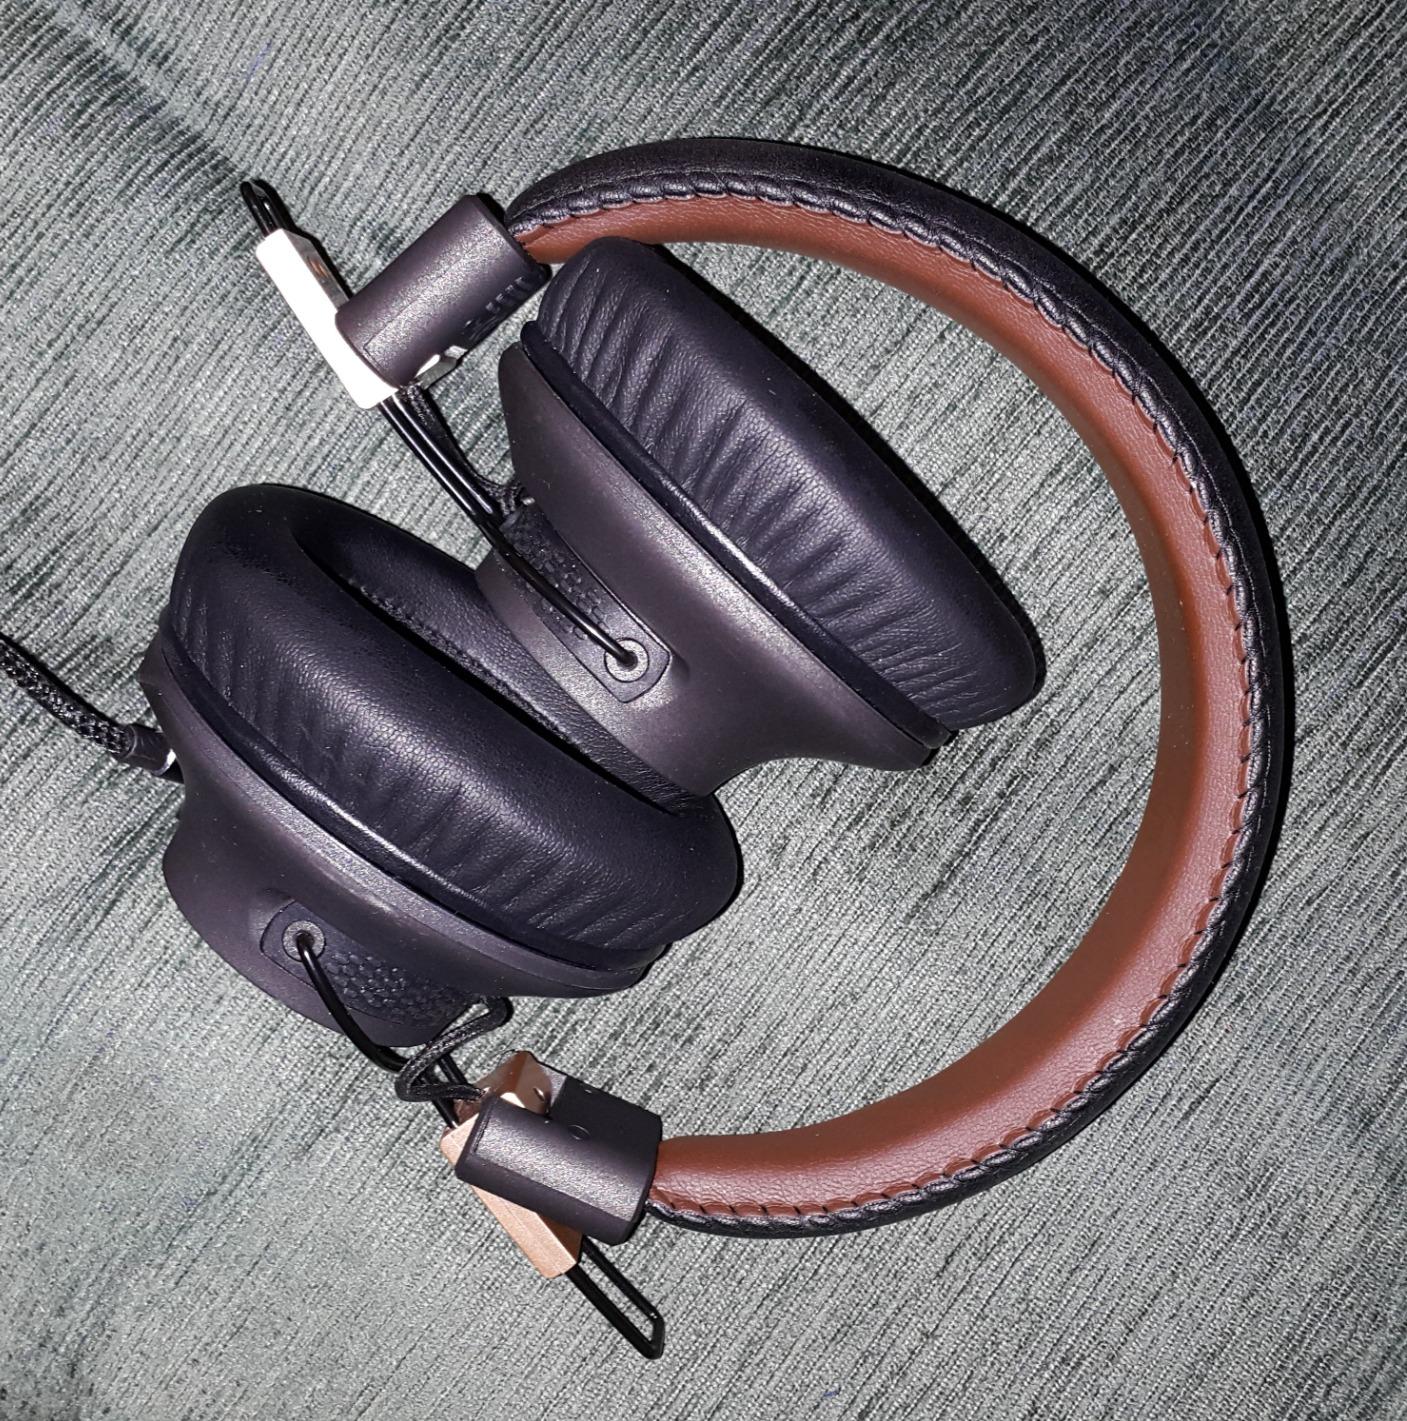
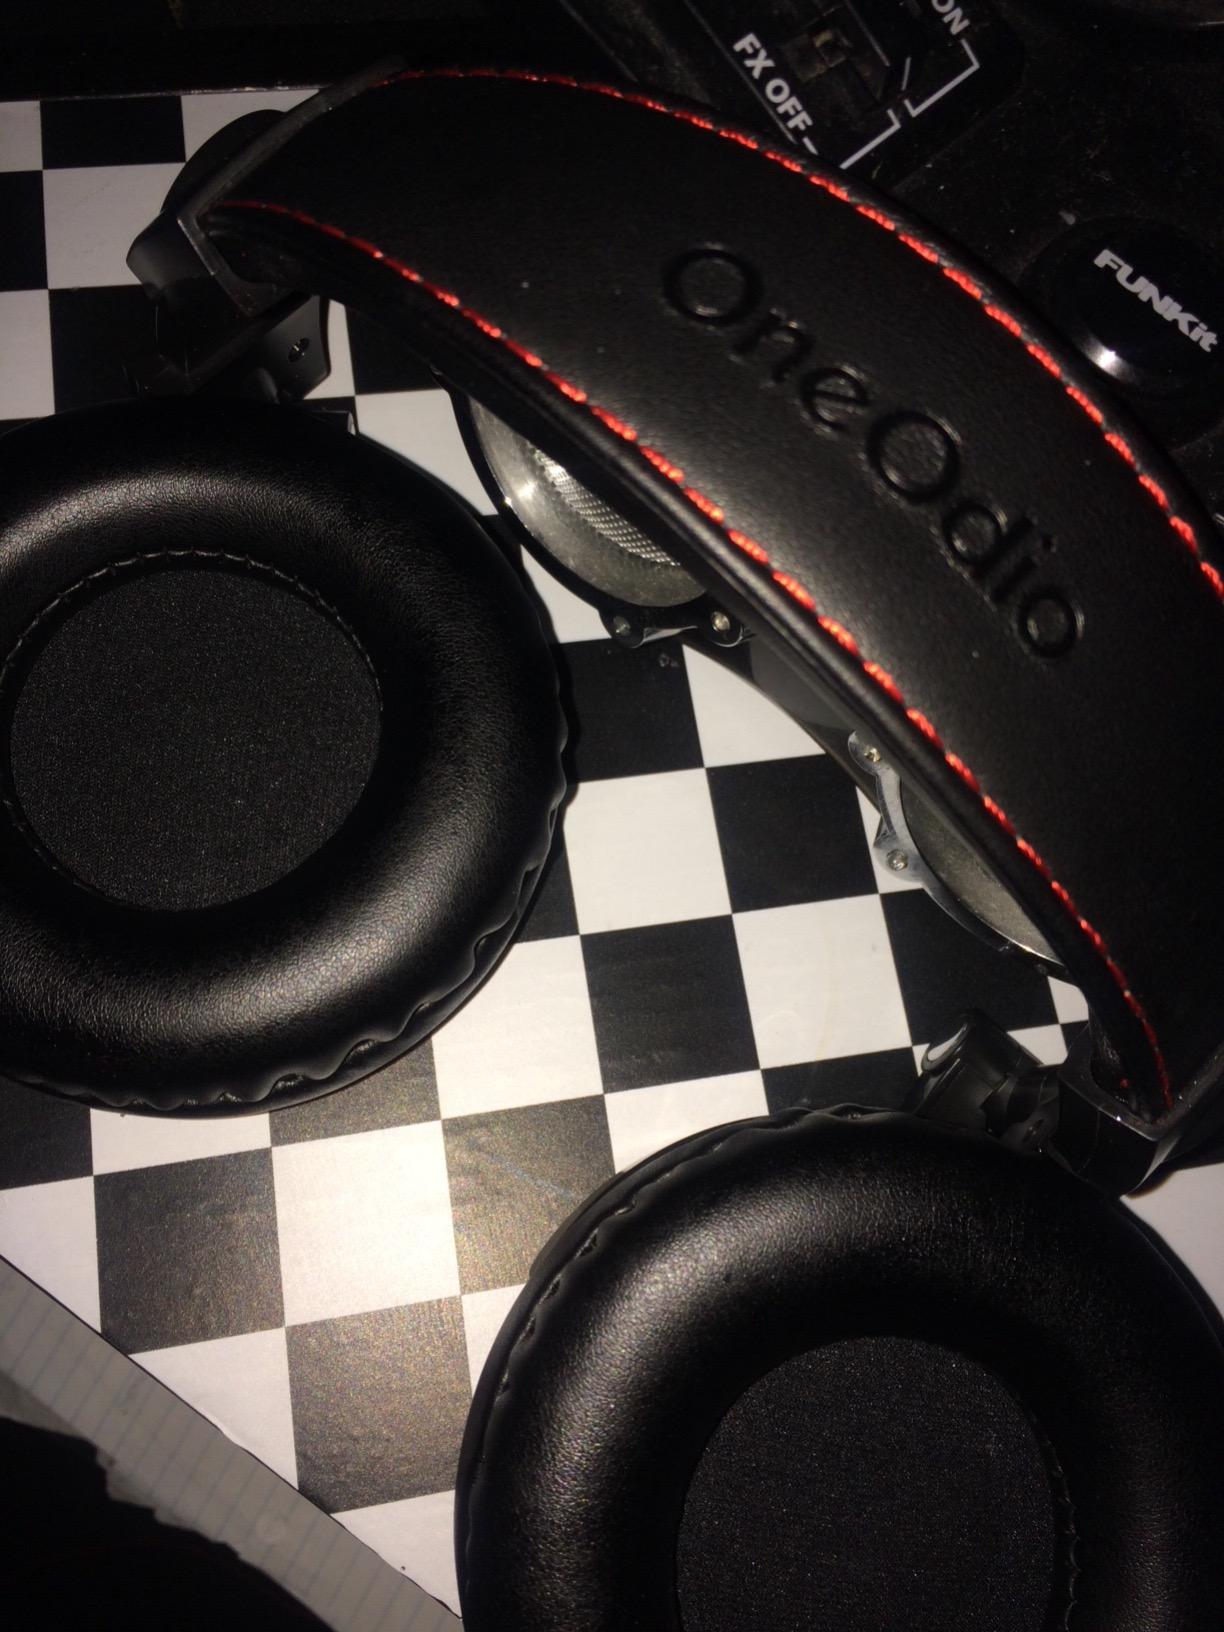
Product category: headphones
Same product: no